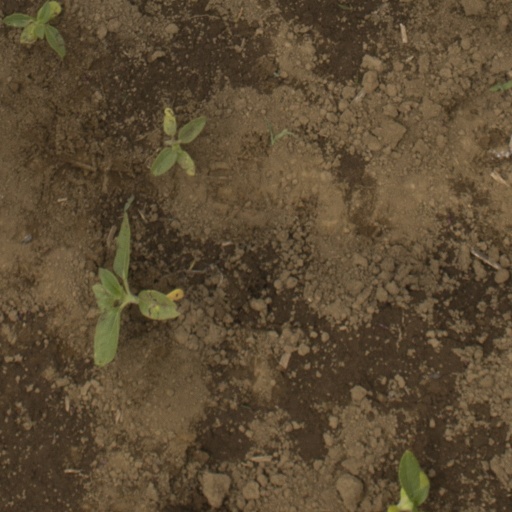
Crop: Jerusalem artichoke